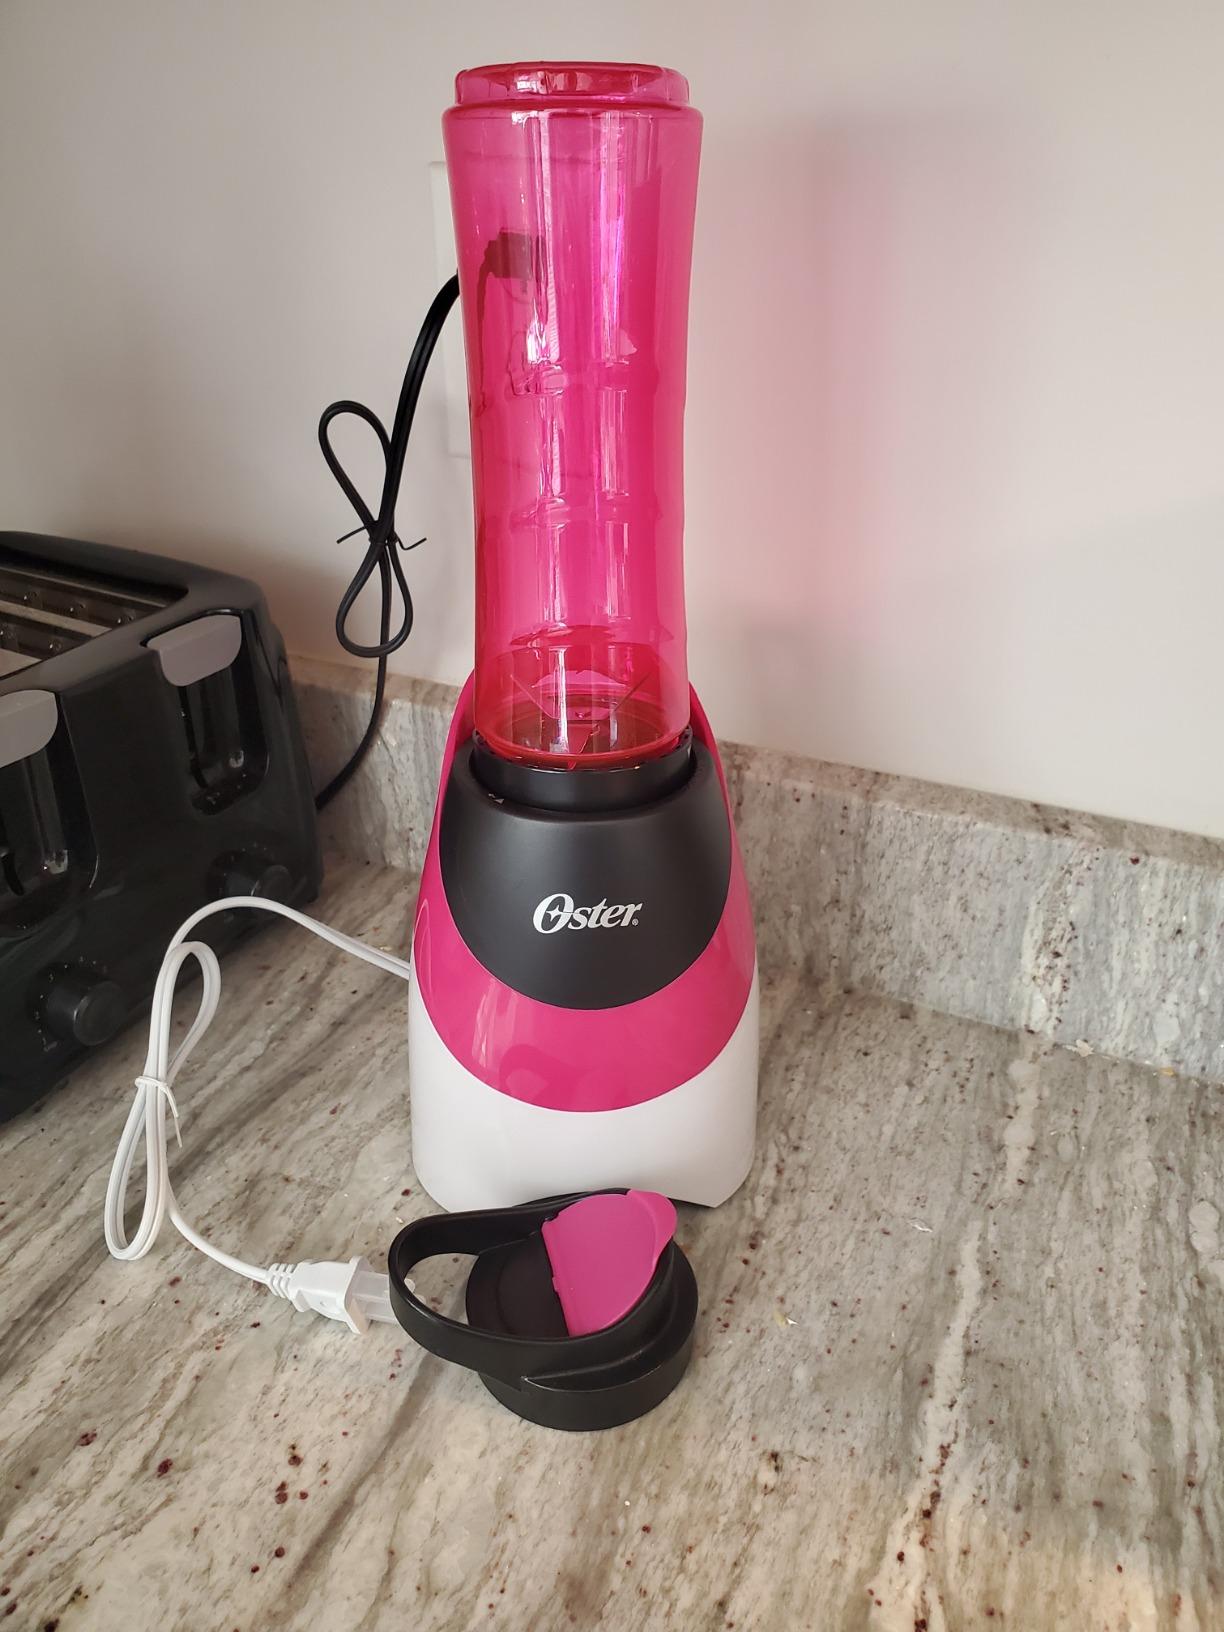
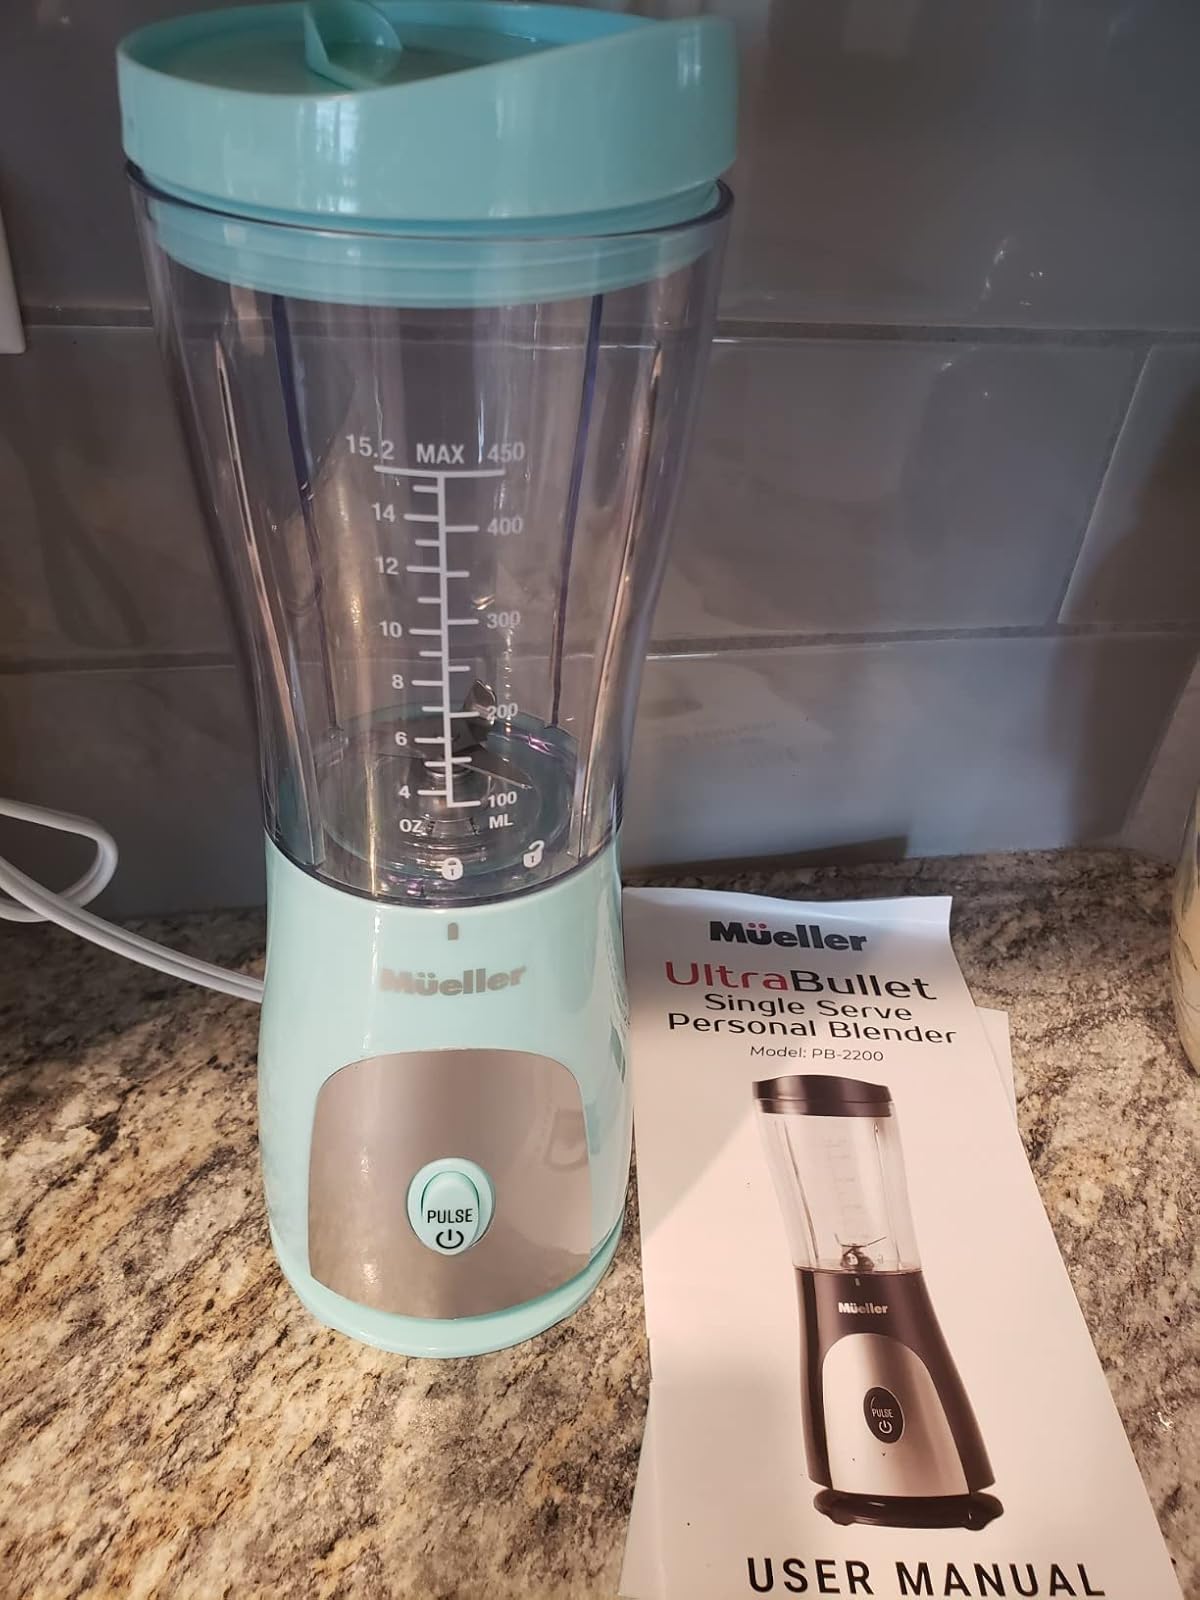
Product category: items_blender
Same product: no